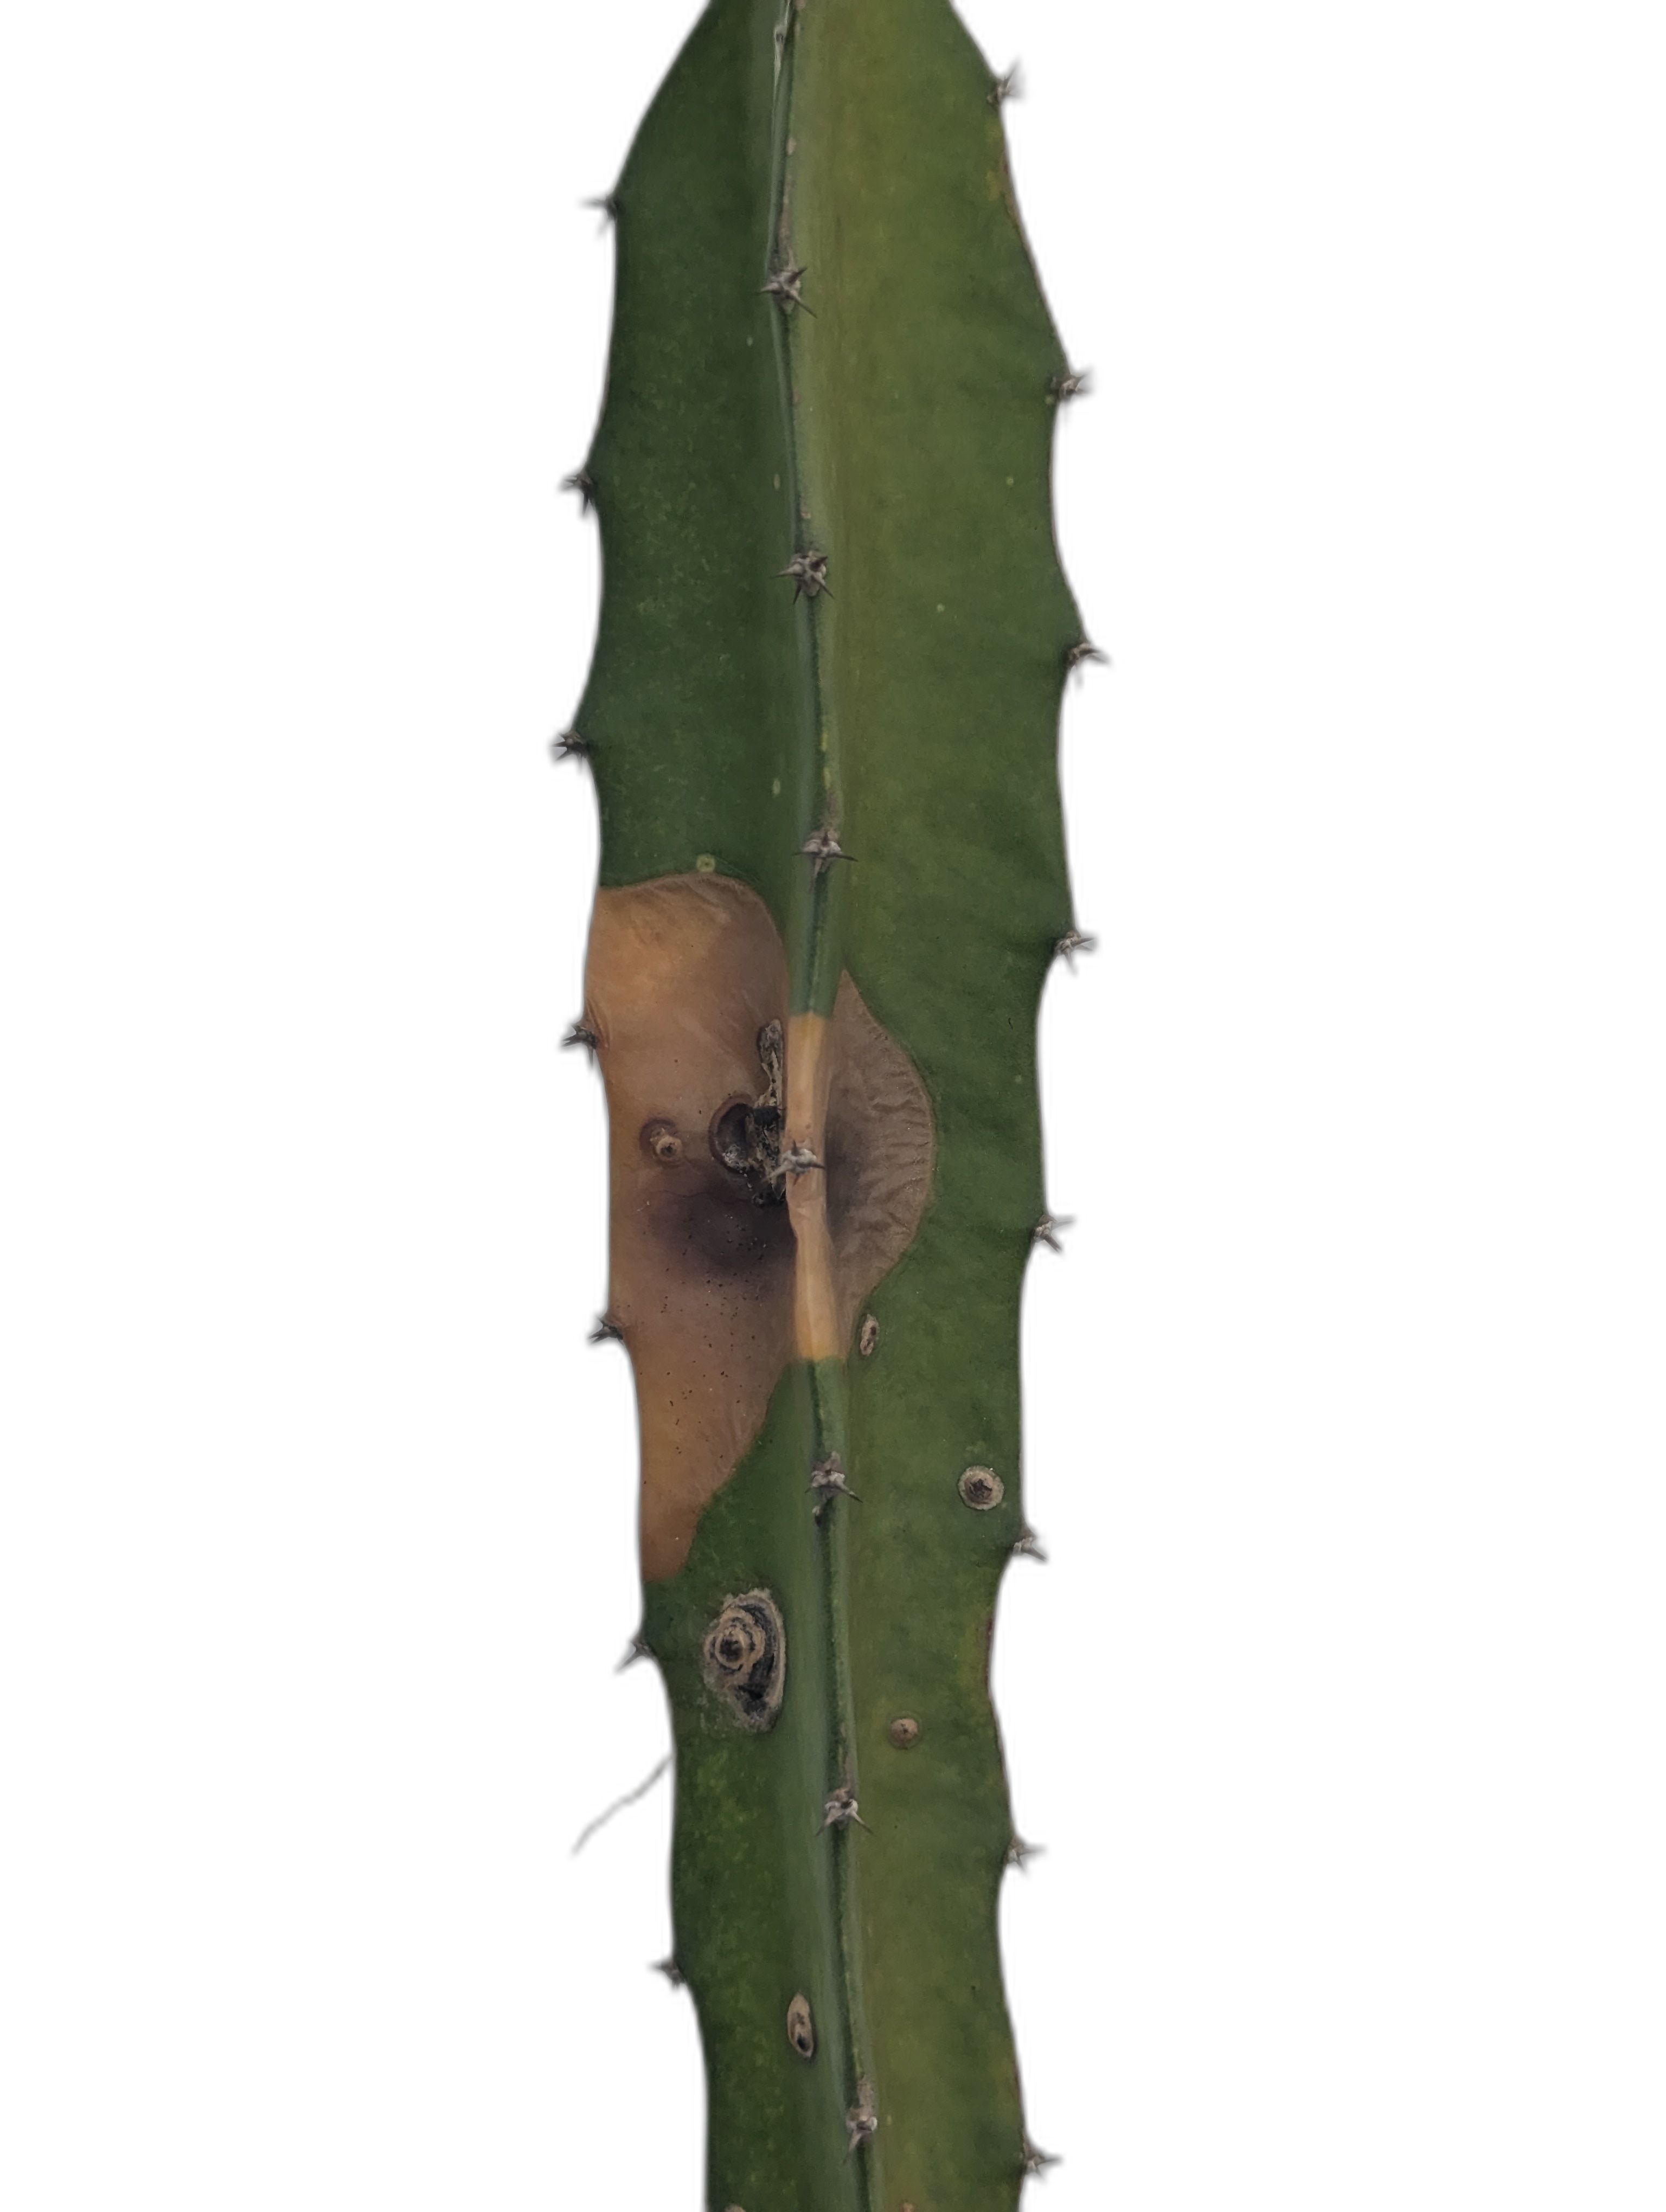
Label: Bad leaf